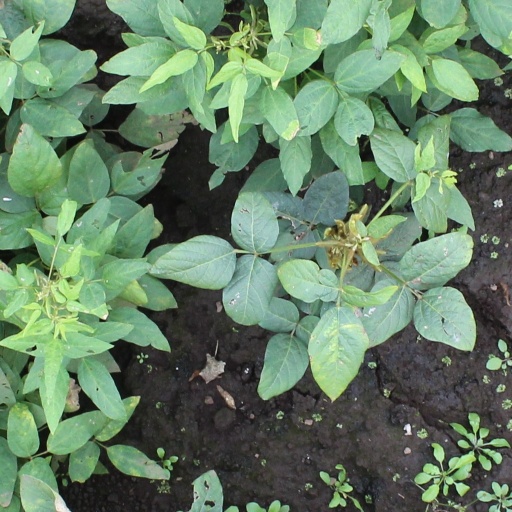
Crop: soybean